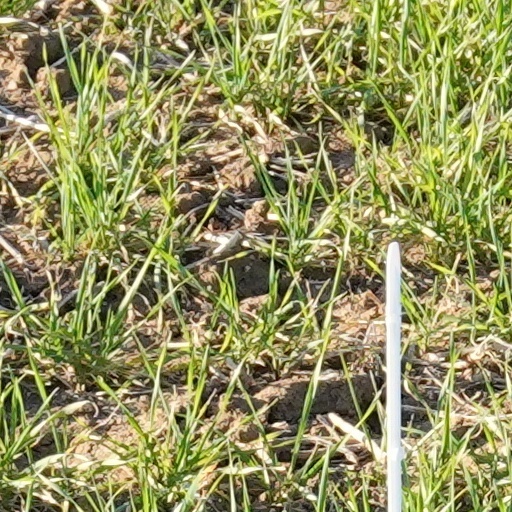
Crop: wheat